Ryukyu Trench

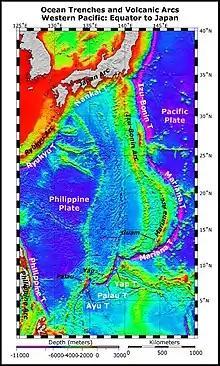
Undersea geographic features of the western Pacific

An east-west planar seismic zone associated with the Ryukyu Trench occurs off the east coast of Taiwan. This seismic zone is continuous laterally for 50 km and to 150 km depth. The hypocenters of earthquakes at this location outline a Wadati–Benioff zone indicating that the Philippine Sea plate is subducting at an angle of about 45° beneath the Eurasian plate in this area; the dip of the slab changes dramatically from one end of the trench to the other as noted in the next section. Such depth and dip inferences of this area are consistent with the positions of the overlying Tatun and Chilung volcano groups of Taiwan.